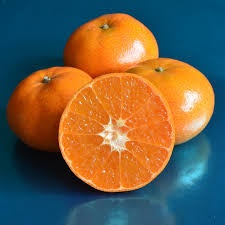
Label: mandarine